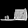
Label: Sandal